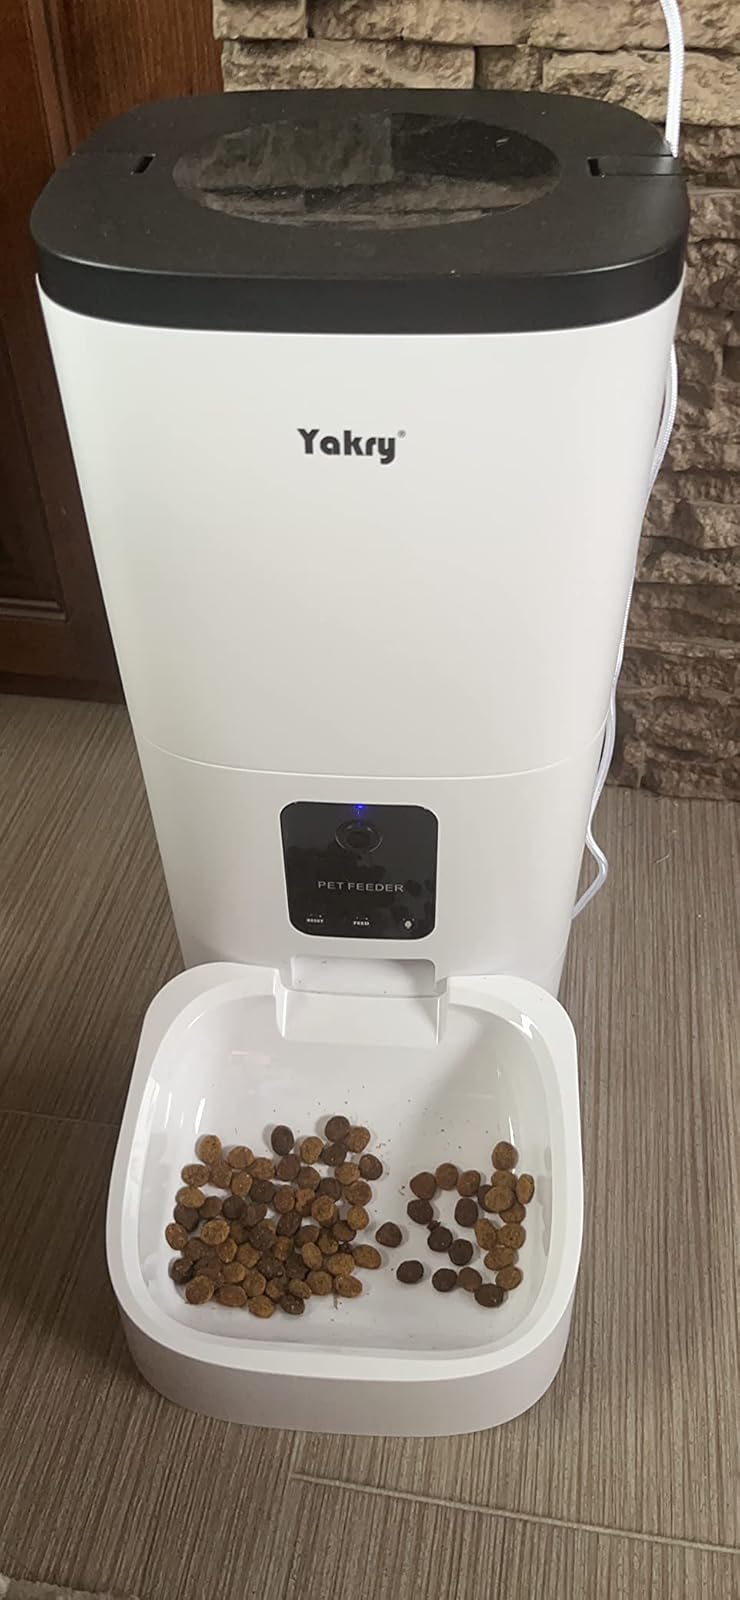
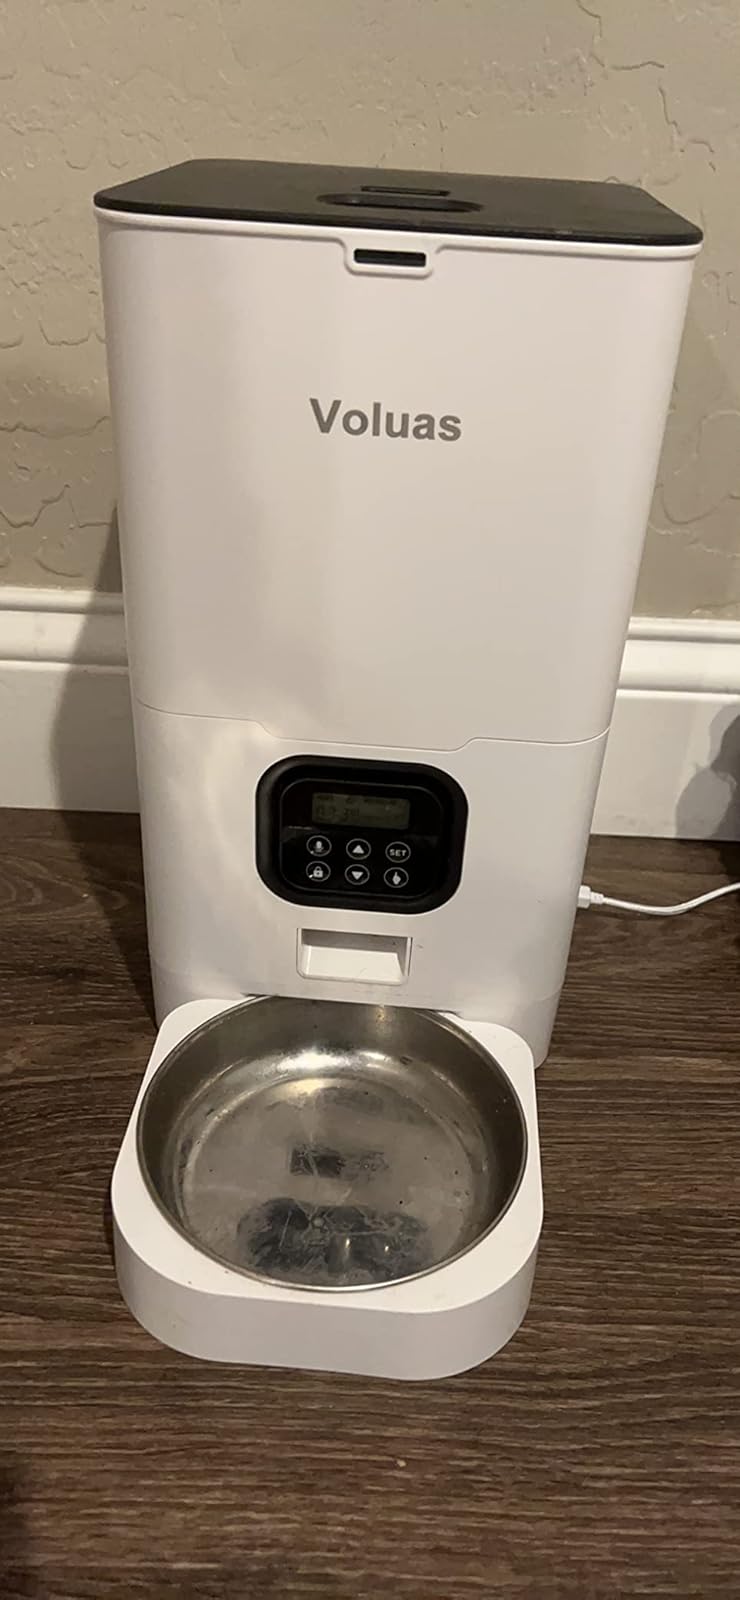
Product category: items_feeder
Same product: no